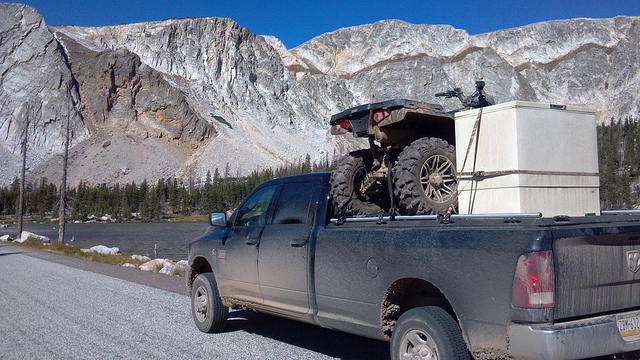
This truck is loaded and tied down securely.

A dirty truck is carrying an ATV and white box.

A pick up truck with a freezer and 4 wheeler in the truck bed

A large truck going down a open road.

A pickup truck hauling a freezer and an off road vehicle

A truck with an ATV and a Freezer in the bed.